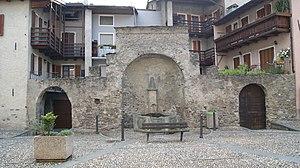
Fontain sur la Via Angelo Pergola / Piazza Parravicini à Tirano (Sondrio), Italie. Italiano: Fontain sulla Via Angelo Pergola / Piazza Parravicini a Tirano (Sondrio), Italia.